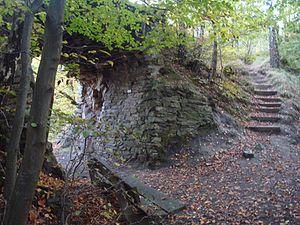
Le Pont du Diable (Chaudfontaine)
Le pont du Diable est un terme désignant plusieurs dizaines d'anciens ponts qui, dans le folklore local, auraient été construits soit par le diable, soit par son aide, ou dans certains cas contre ses désirs.
Chaudfontaine est une commune francophone de Belgique située en Région wallonne dans la province de Liège, ainsi qu’une localité en faisant partie.